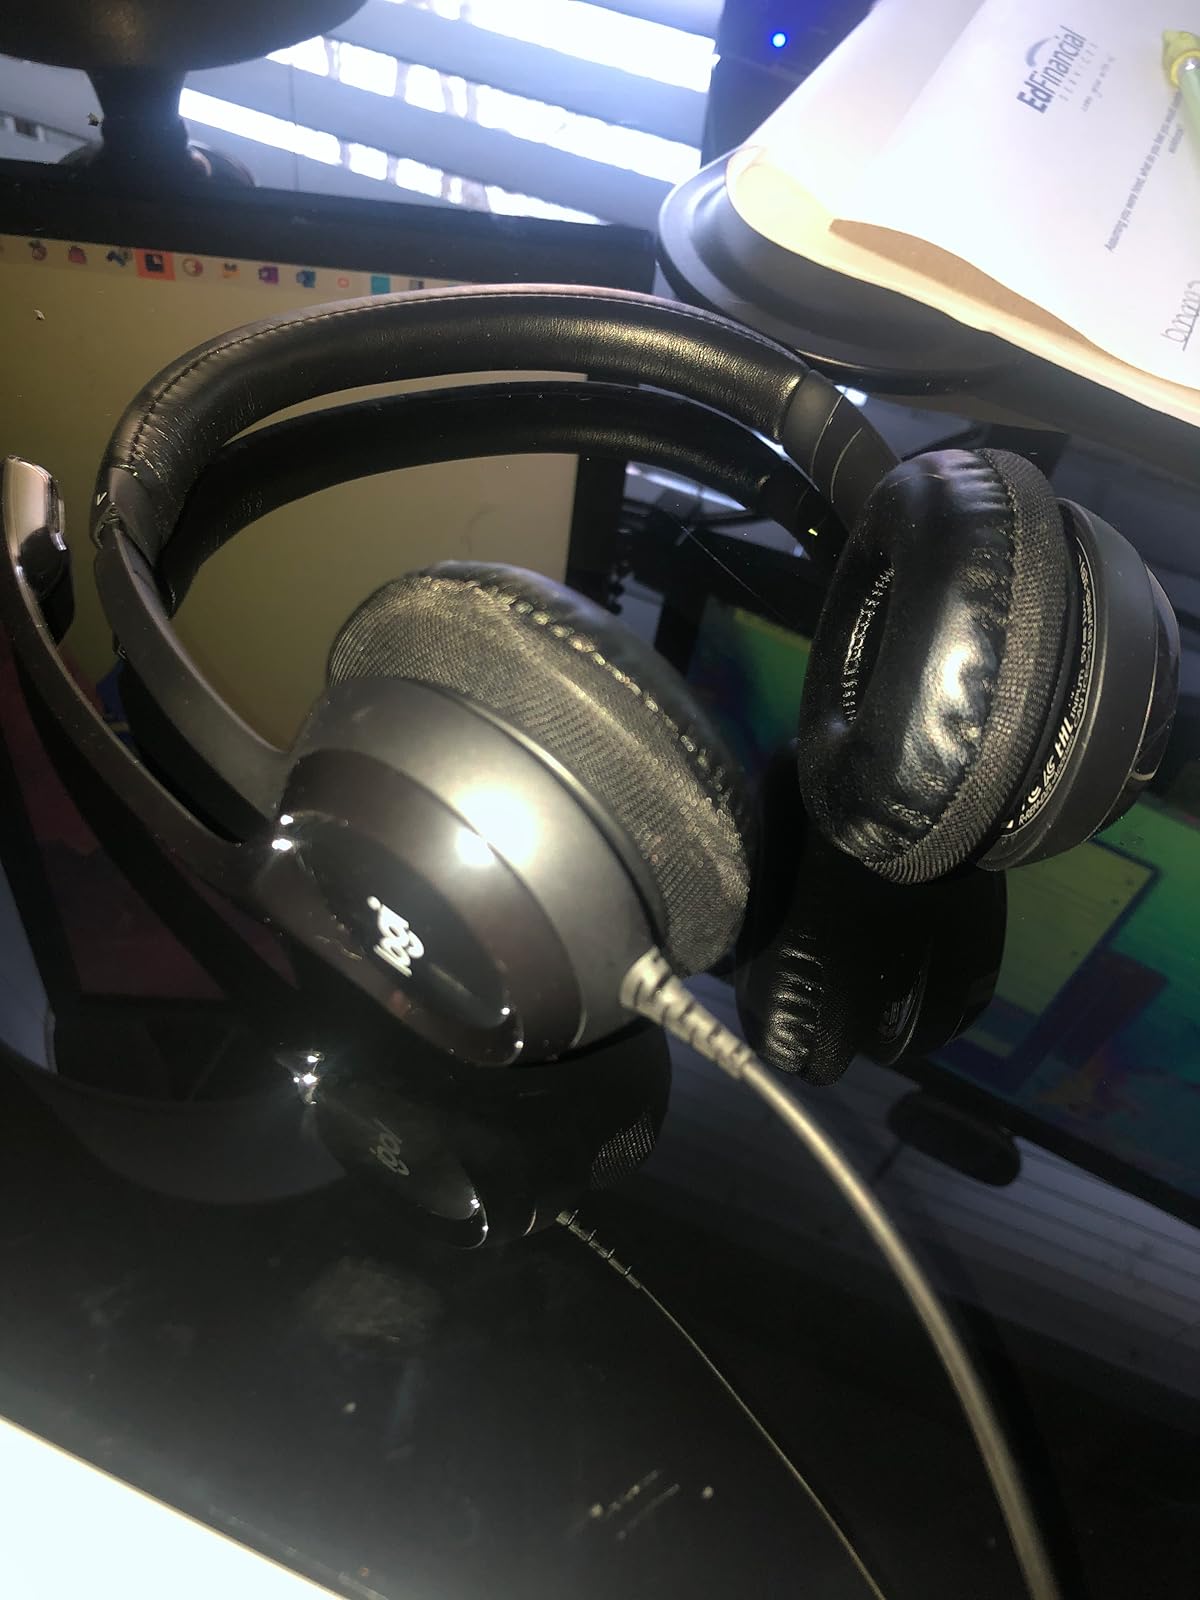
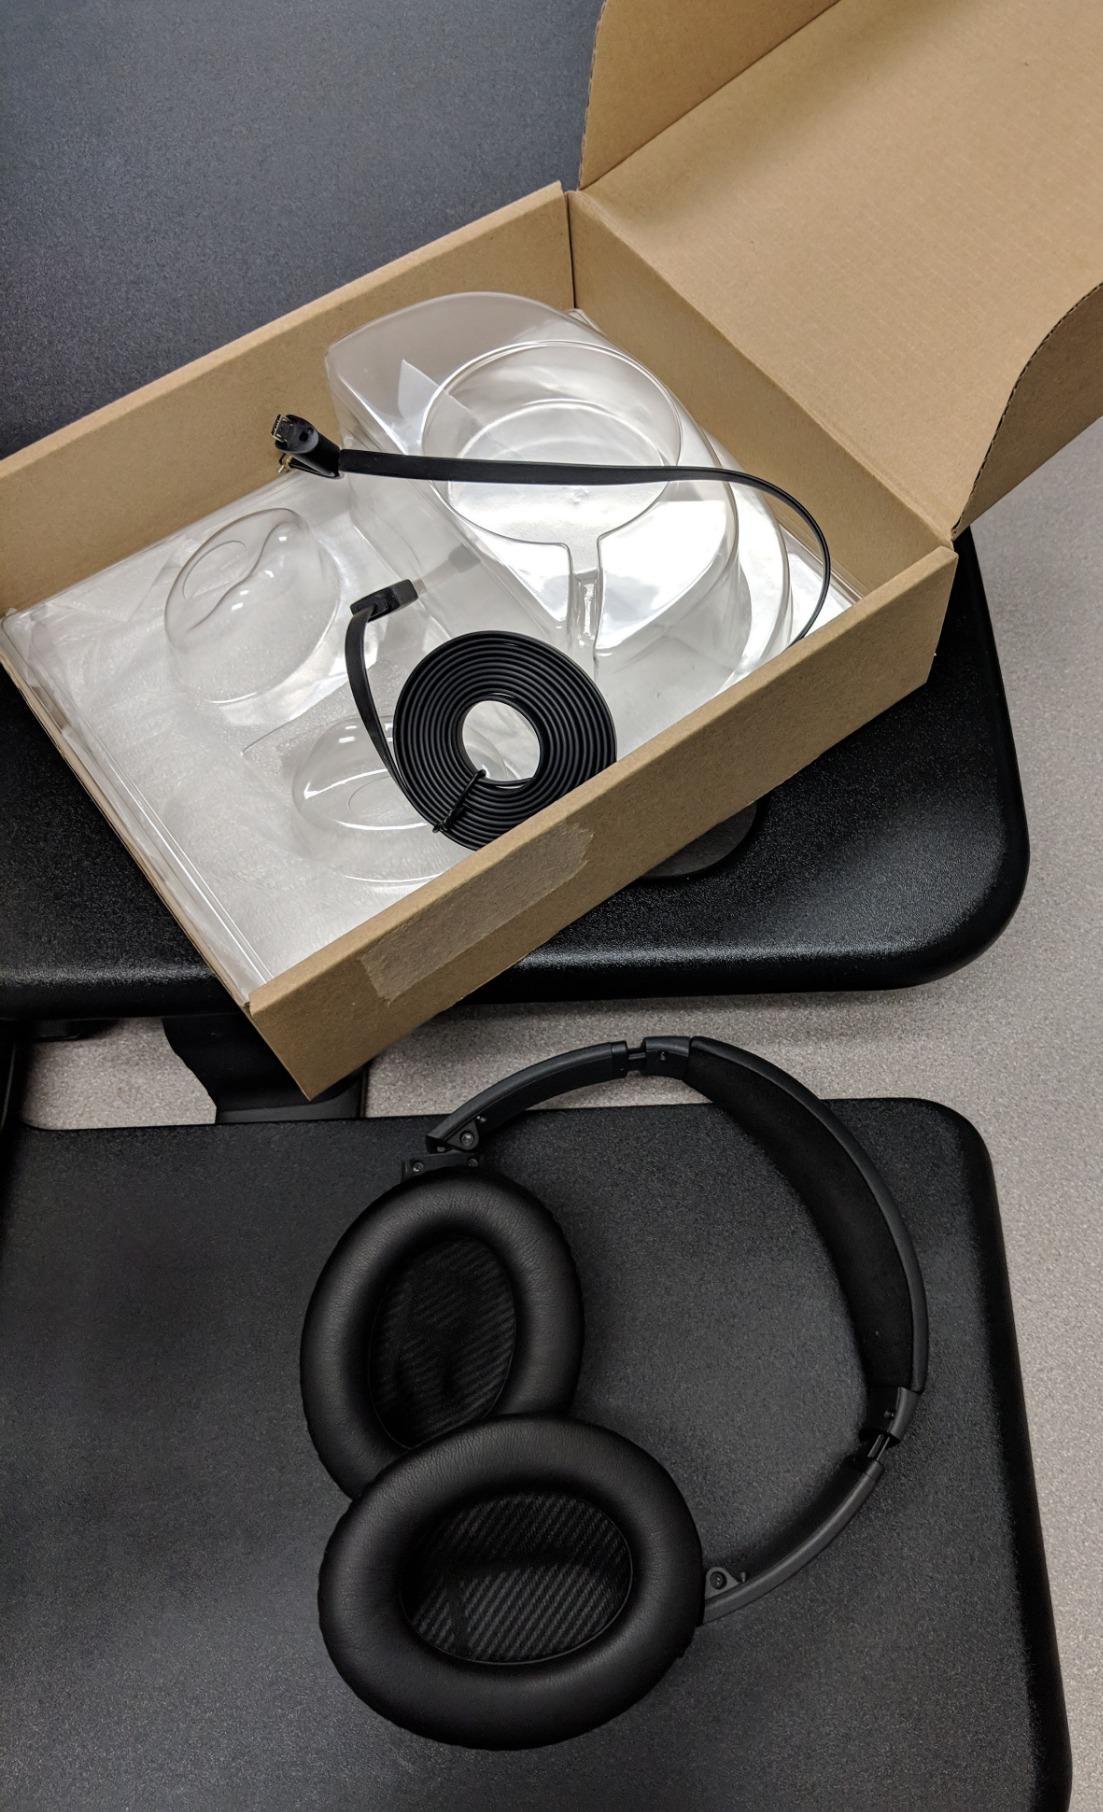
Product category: headphones
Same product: no